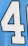
Number: 4